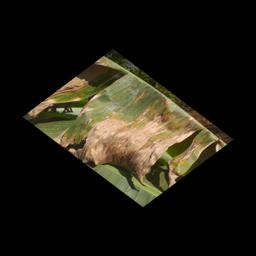
Label: MALBHOG LEAF